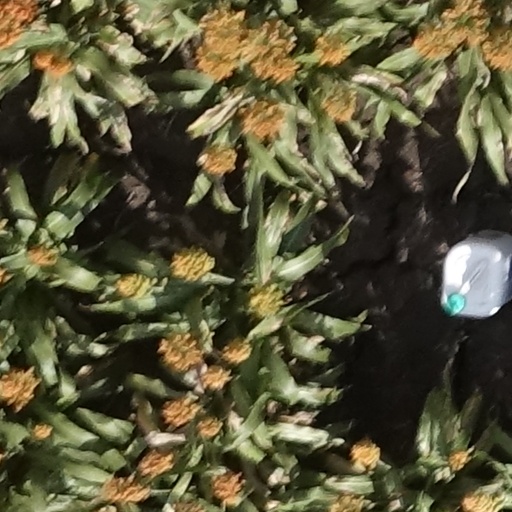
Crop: sorghum